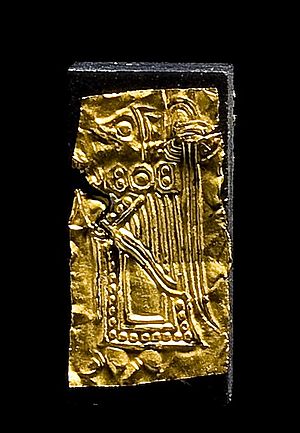
Gudme jernalderfund
Guldgubbe fra Gudmefundet
Guldgubbe med kvindefigur fra Gudme, Gudme sogn.
Gudme jernalderfund er en række rige fund fra jernalderen, som er gjort i og omkring Gudme på Sydøstfyn. I perioden ca. 300-600 e.v.t. har der eksisteret en stor boplads, som har været et af de rigeste steder i Danmark. Arkæologiske udgravninger har afdækket adskillige hustomte, bl.a. en stor hal på næsten 500², og mange fund af ædelmetal. Gudme har sandsynligvis været den største by i Skandinavien i denner periode, og der er sammenlagt fundet over 10 kg guld i området. Fundene viser også, at der i området har været kontakt med både Romerriget og Frankerriget.